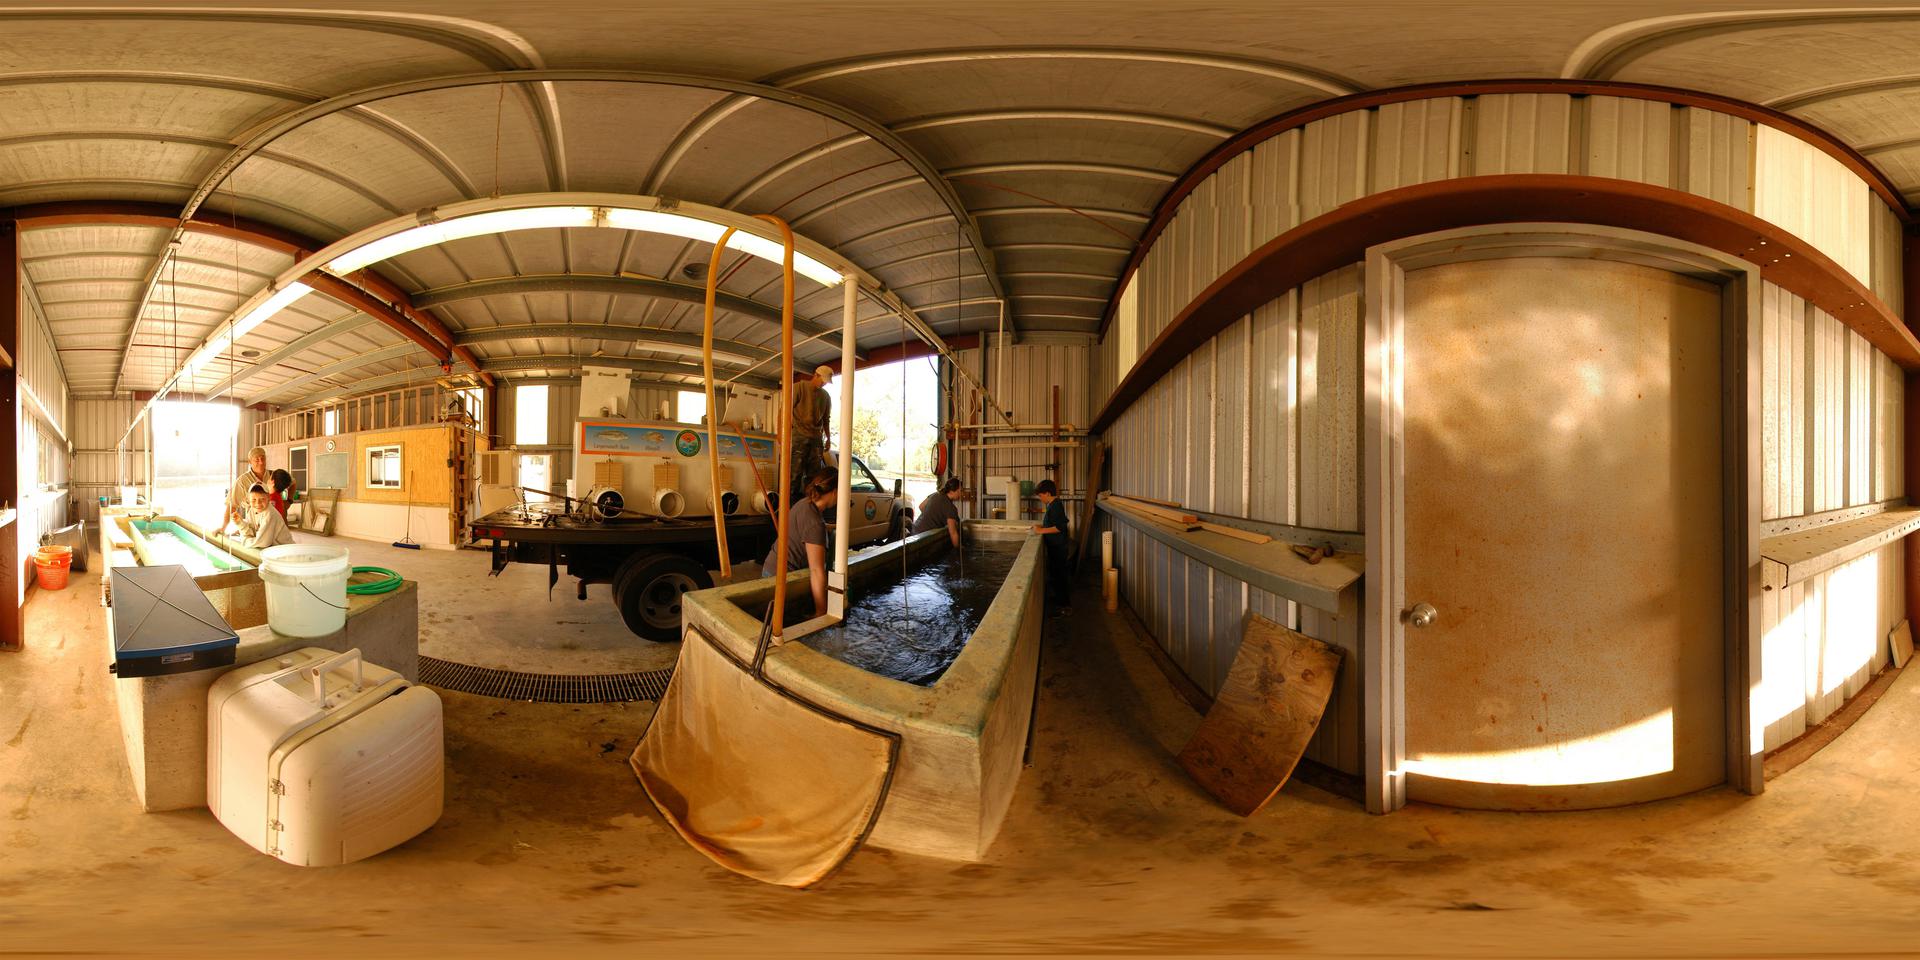
Referred object: the white bucket above the suitcase

Referred object: the rusty metal door